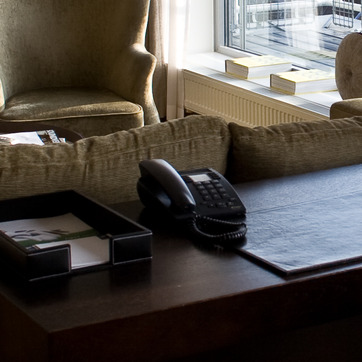
Material: plastic